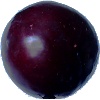
Label: Plum 2